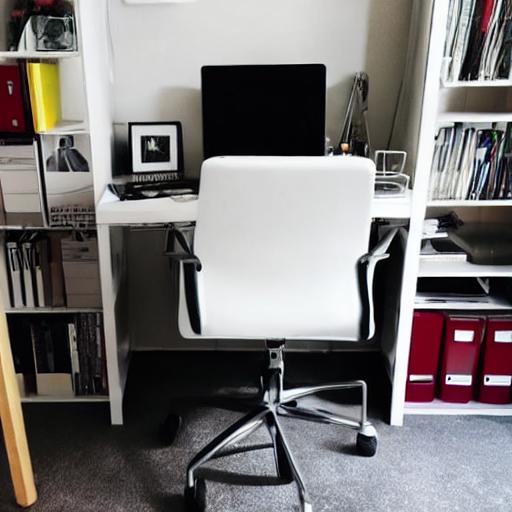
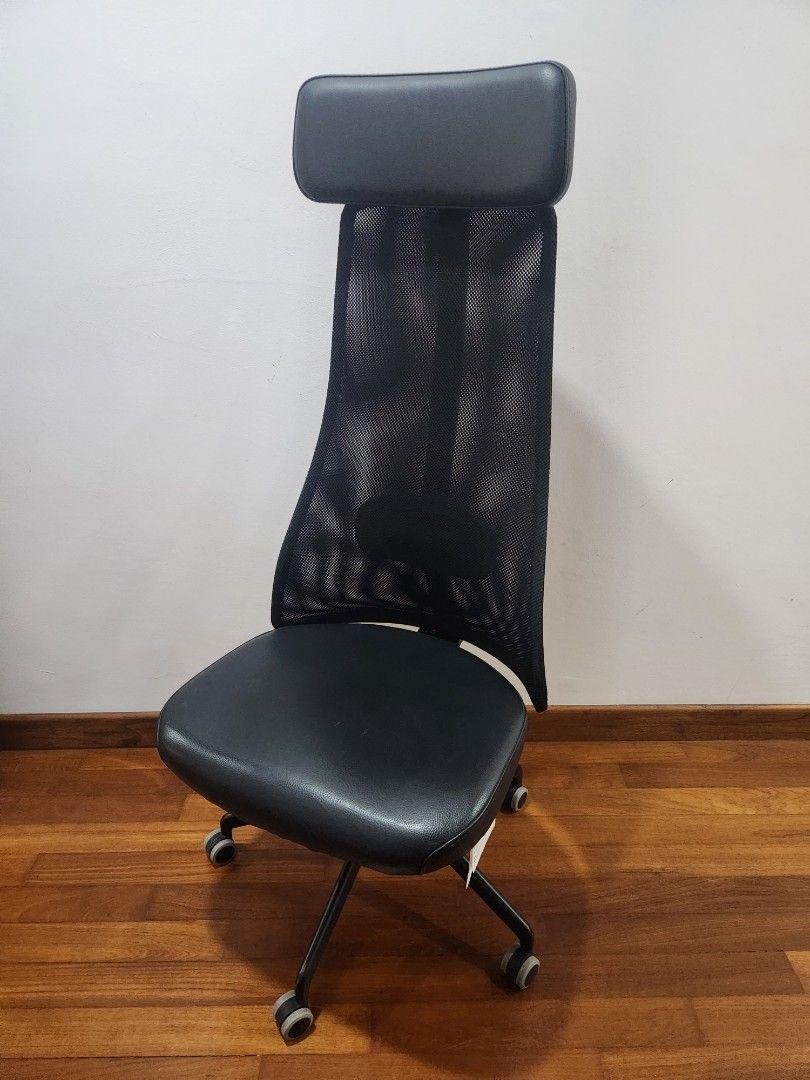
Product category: items_chair
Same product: no